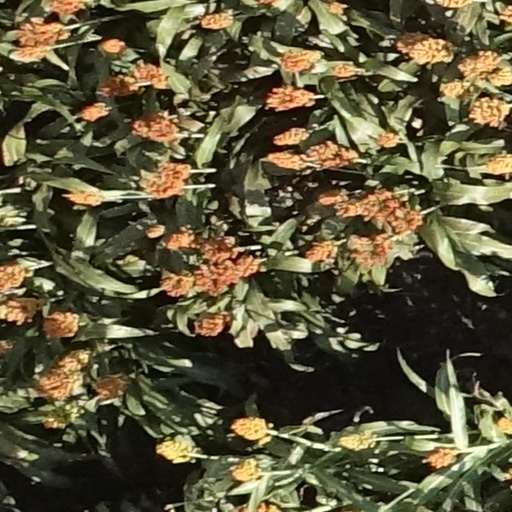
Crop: sorghum